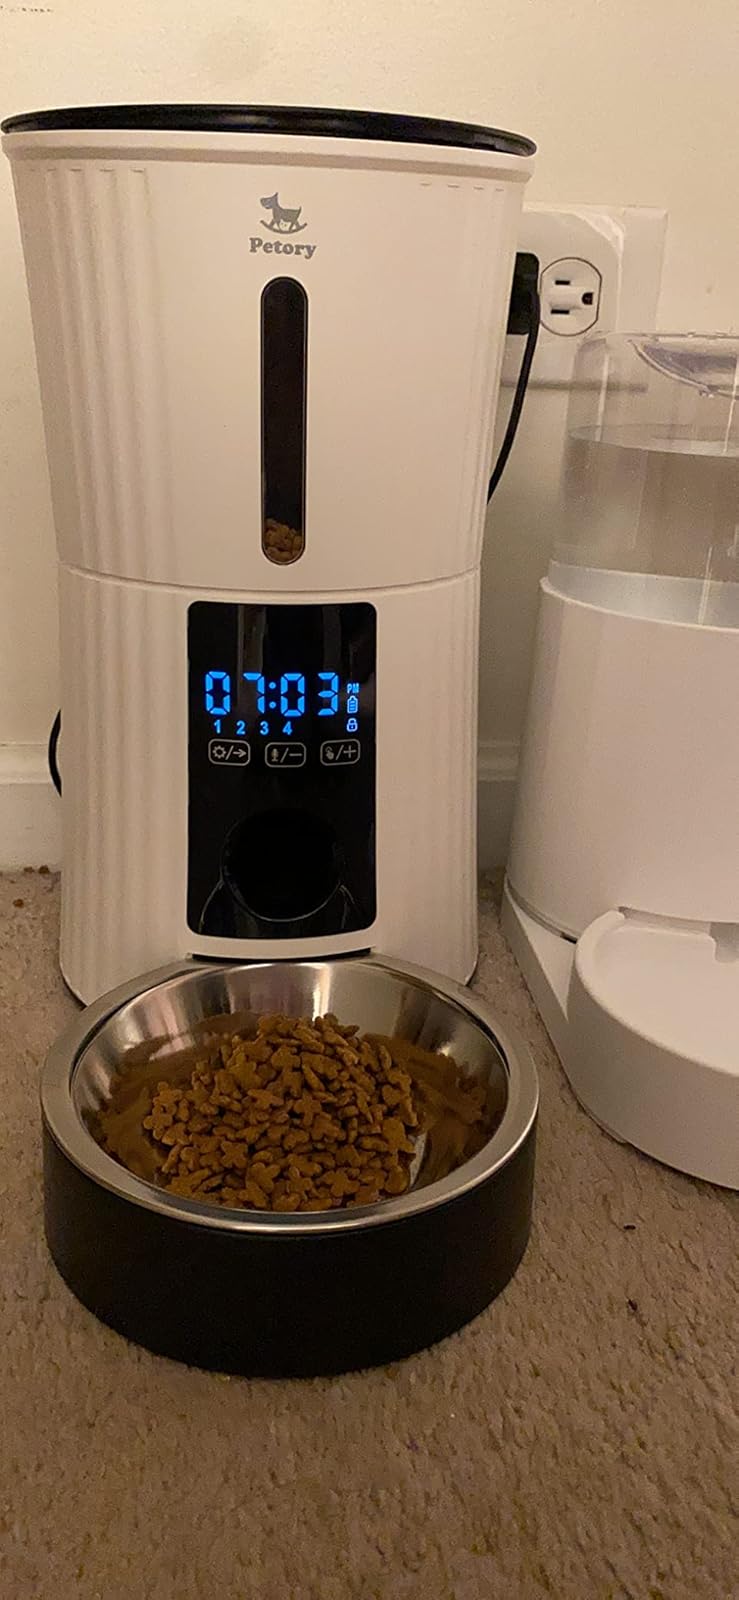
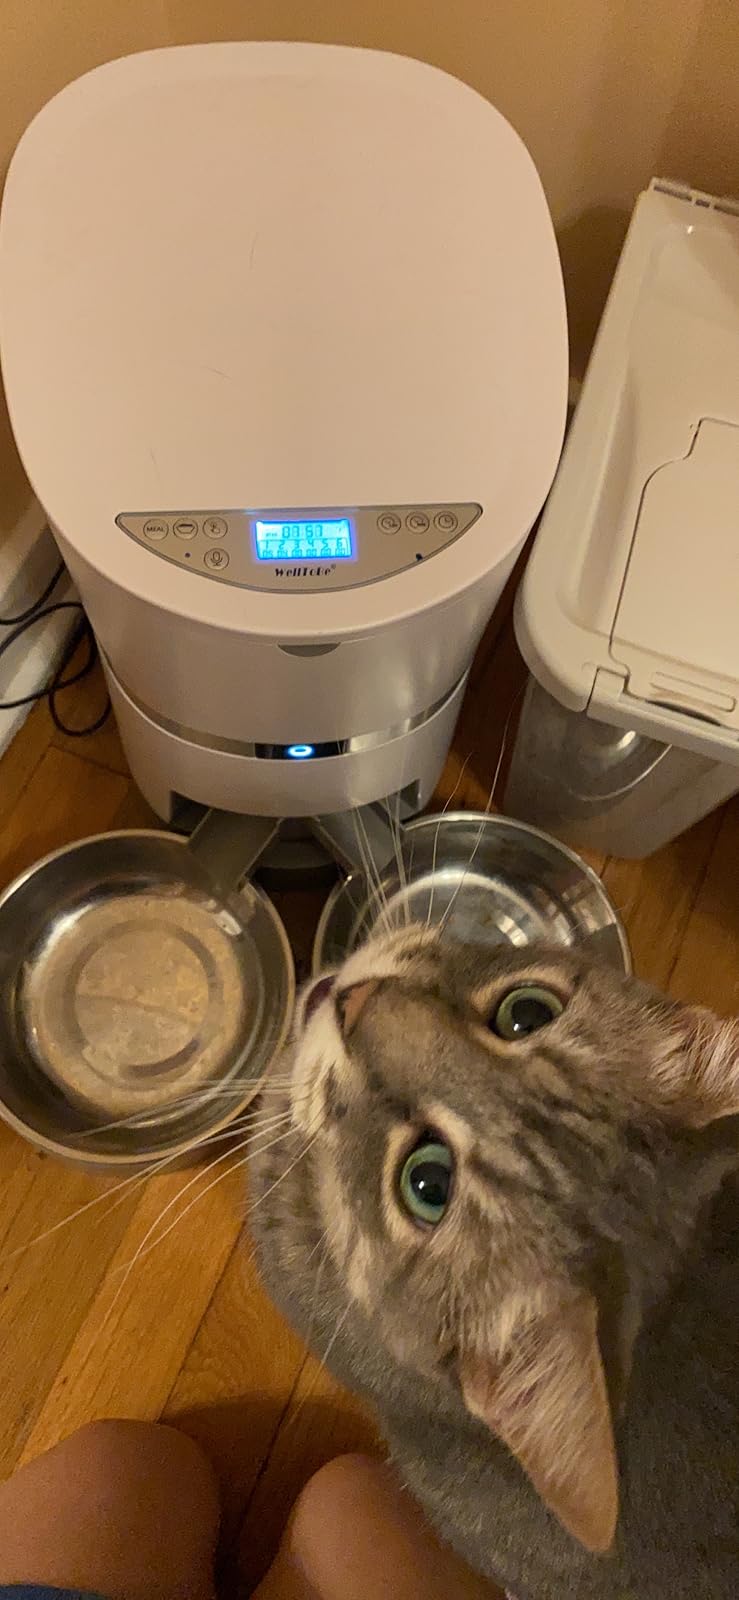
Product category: items_feeder
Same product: no